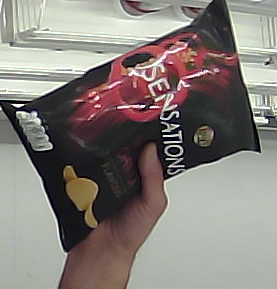
Product: lays_chill